Shani Davis

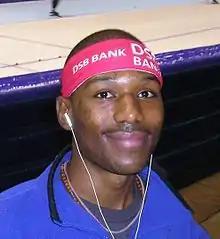
Davis in 2006

Shani Earl Davis (born August 13, 1982) is an American former speed skater.